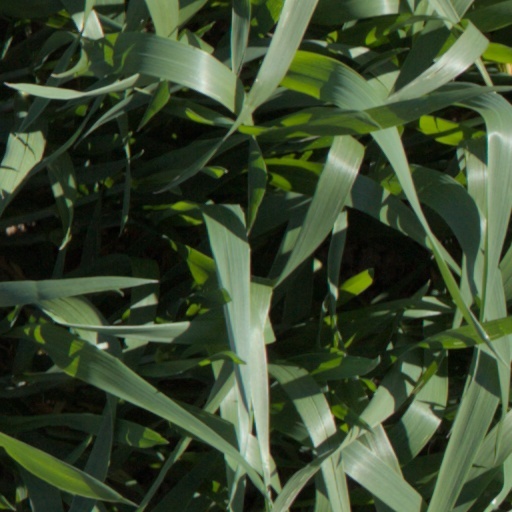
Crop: wheat